Barbie

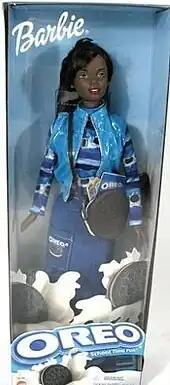
"Barbie Oreo School Time Fun" from 2001 was controversial due to a negative interpretation of the doll's name.

"Colored Francie" made her debut in 1967, and she is sometimes described as the first African-American Barbie doll. However, she was produced using the existing head molds for the white Francie doll and lacked distinct African characteristics other than dark skin. The first African-American doll in the Barbie range is usually regarded as Christie, who made her debut in 1968. Black Barbie was launched in 1980 but still had Caucasian features. In 1990, Mattel created a focus group with African-American children and parents, early childhood specialists, and clinical psychologist, Darlene Powell Hudson. Instead of using the same molds for the Caucasian Barbies, new ones were created. In addition, facial features, skin tones, hair texture, and names were all altered. The body shapes looked different, but the proportions were the same to ensure clothing and accessories were interchangeable. In September 2009, Mattel introduced the So In Style range, which was intended to create a more realistic depiction of African-American people than previous dolls.